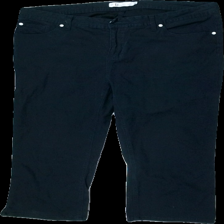
View: front
Type: Trousers
Category: Ladies
Brand: Not in the list
Brand text on label: B chic
Colors: Blue
Material: 100% Cotton
Cut: Cropped
Size: 44
Season: All
Price range: 50-100
Recommended usage: Reuse
Description: Blue tight cropped trousers